H-3 airstrike

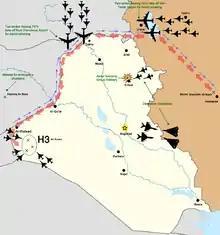
Map of the operation, showing the aircraft involved and their route.

The operation began at 10:30am of 4 April 1981. A formation of eight F-4 Phantoms (including six F-4Es and two F-4Ds), accompanied by two airborne reserves, departed from Hamedan Air Base (TAB 3) and proceeded towards Urmia Lake and then, after refueling in friendly airspace, crossed into Iraq, while the two reserve aircraft returned. A pair of F-14 Tomcats patrolled the area hours before and after the strike began to counter any interception attempts by the Iraqi Air Force. Meanwhile, three Northrop F-5Es from Tabriz Air Base (TFB.2) performed diversionary attacks on Hurriya Air Base near Kirkuk, with unknown results, but certainly distracting Iraqis away from the Phantoms. The C-130H was flying near the Iran–Iraq border. Some time earlier, the two tankers, which already had been sent to Syria, had taken off from a Syrian airport, and then clandestinely diverted from international commercial corridors in total radio silence, while apparently being bound for Iran. Flying at a very low altitude over southern Turkey and eastern Syria, they crossed mountainous northwestern Iraq and finally joined the Phantoms over the western Iraqi desert. Each Phantom refueled four times from the tankers, at an altitude of 300 ft (100 m), which was risky and far below any safety standards (aerial refueling is normally performed at ). This was done to avoid detection by Iraqi radars; however, the fighters briefly appeared several times on the radars, but were mistaken for Turkish aircraft patrolling the border. Colonel Izadseta supervised the operation from a command Boeing 747 that was in Syria's airspace. The Syrian airport at Palmyra could also be used for possible emergency landing.